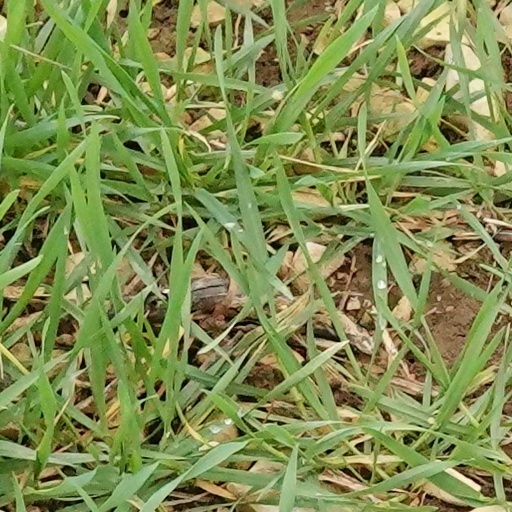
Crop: wheat